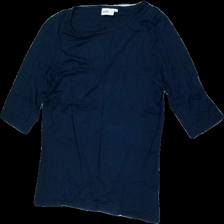
View: front
Type: Top
Category: Ladies
Brand: Isolde
Colors: Blue
Material: 100% Viscose
Cut: Regular
Size: M
Season: All
Price range: 50-100
Recommended usage: Reuse
Description: Blue top